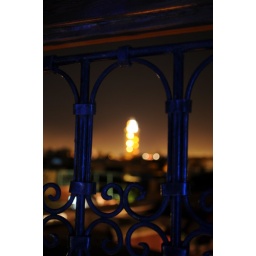
Just having fun messing around with different DOF and using the blue light off of my cell phone